SaskTel Centre

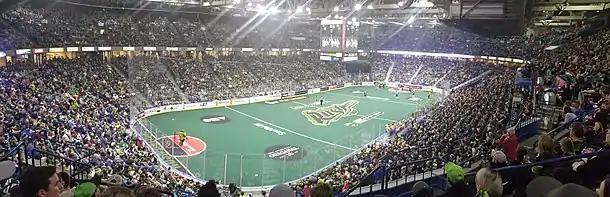
The interior of SaskTel Centre prior to a Saskatchewan Rush game.

SaskPlace was constructed as a replacement for Saskatoon Arena, a concrete building constructed in Saskatoon's downtown core in the 1930s. The building was in use until 1988, hosting its final hockey game only a week before SaskPlace opened. Nicknamed "The Barn", the facility had outlived its usefulness some 20 years earlier and had become infamous for leaky roofs and substandard amenities. Yet the city was hesitant to lose the landmark, and a number of years passed between the 1970s proposal to replace the structure and the eventual demolition of the Arena and the opening of SaskPlace in the late 1980s.